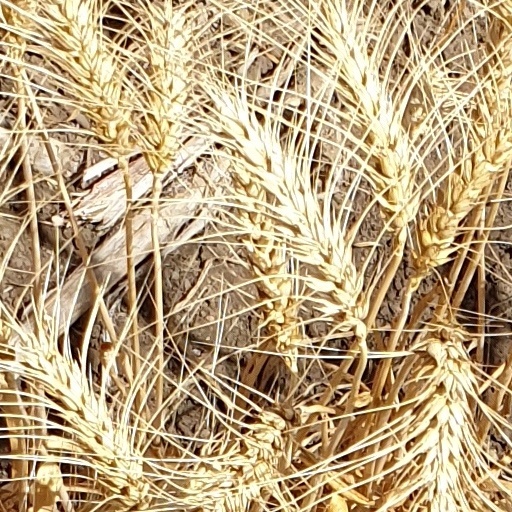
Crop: wheat